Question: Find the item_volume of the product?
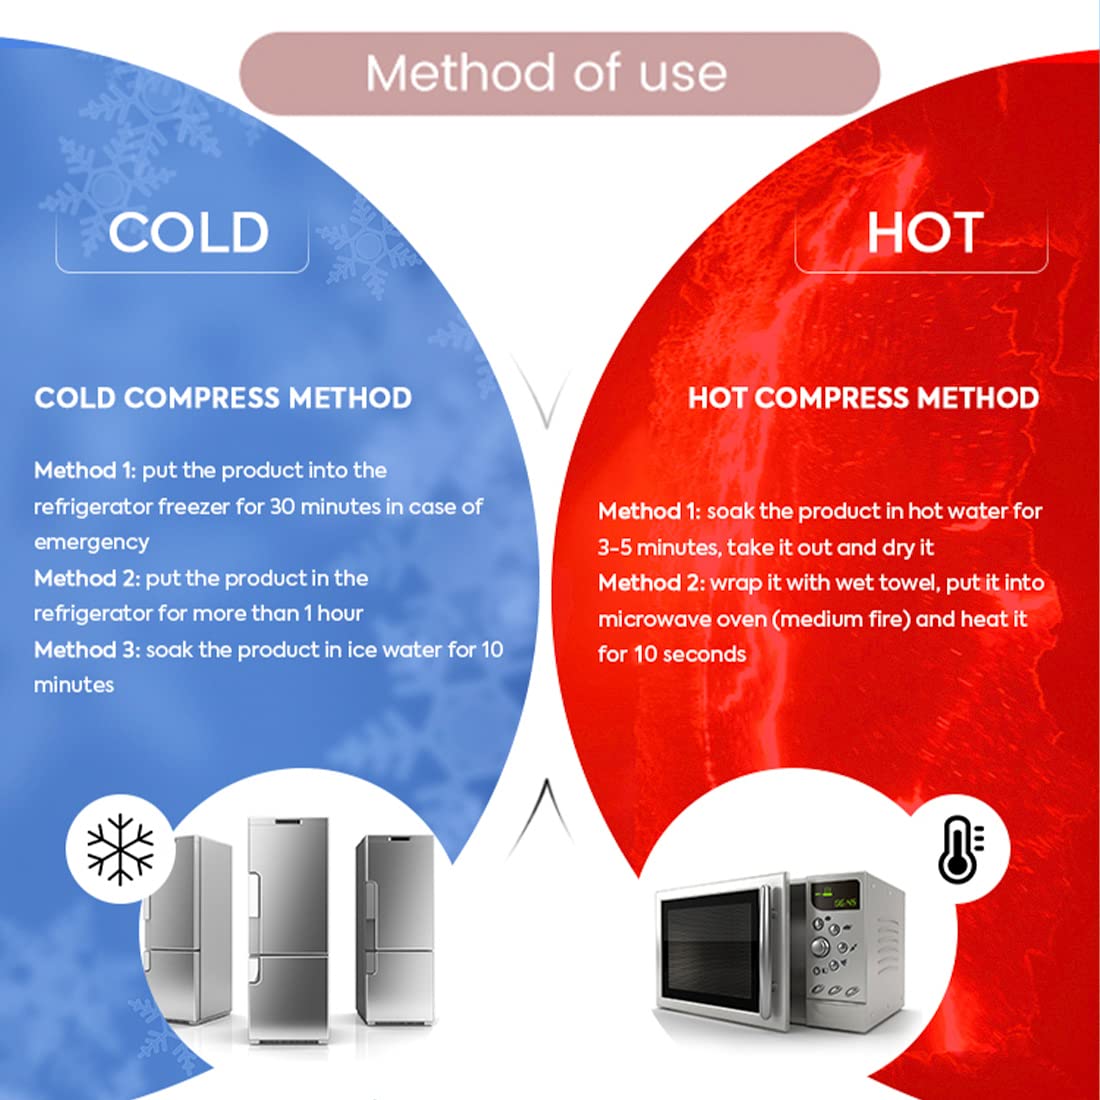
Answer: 2.0 pint